Compositional data

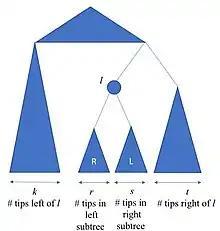
A representation of a tree in terms of its orthogonal components. l represents an internal node, an element of the orthonormal basis. This is a precursor to using the tree as a scaffold for the ilr transform

where formula_28 are the respective number of tips in the corresponding subtrees shown in the figure. It can be shown that the resulting basis is orthonormal